Janet Frame

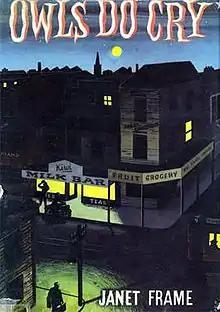
"Owls Do Cry". Dennis Beytagh's cover illustration for Frame's début novel, released by New Zealand's Pegasus Press in 1957.

In 1951, while Frame was still a patient at Seacliff, New Zealand's Caxton Press published her first book, a critically acclaimed collection of short stories titled "The Lagoon and Other Stories". The volume was awarded the Hubert Church Memorial Award, at that time one of New Zealand's most prestigious literary prizes. This resulted in the cancellation of Frame's scheduled lobotomy. Four years later, after her final discharge from Seacliff, Frame met writer Frank Sargeson. She lived and worked at his home in Takapuna, an Auckland suburb, from April 1955 to July 1956, producing her first full-length novel, "Owls Do Cry" (Pegasus, 1957).